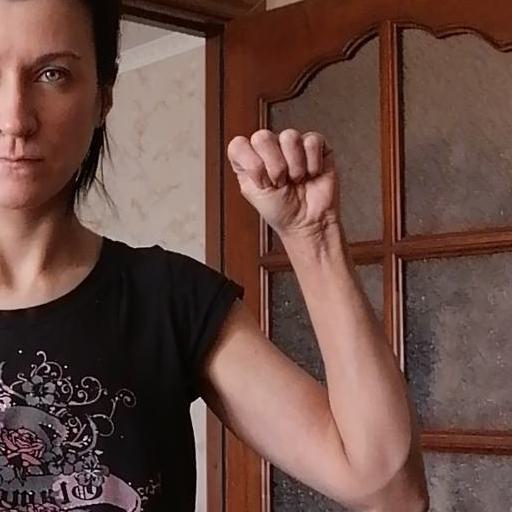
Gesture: fist